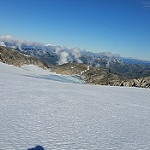
Label: glacier